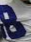
Number: 8